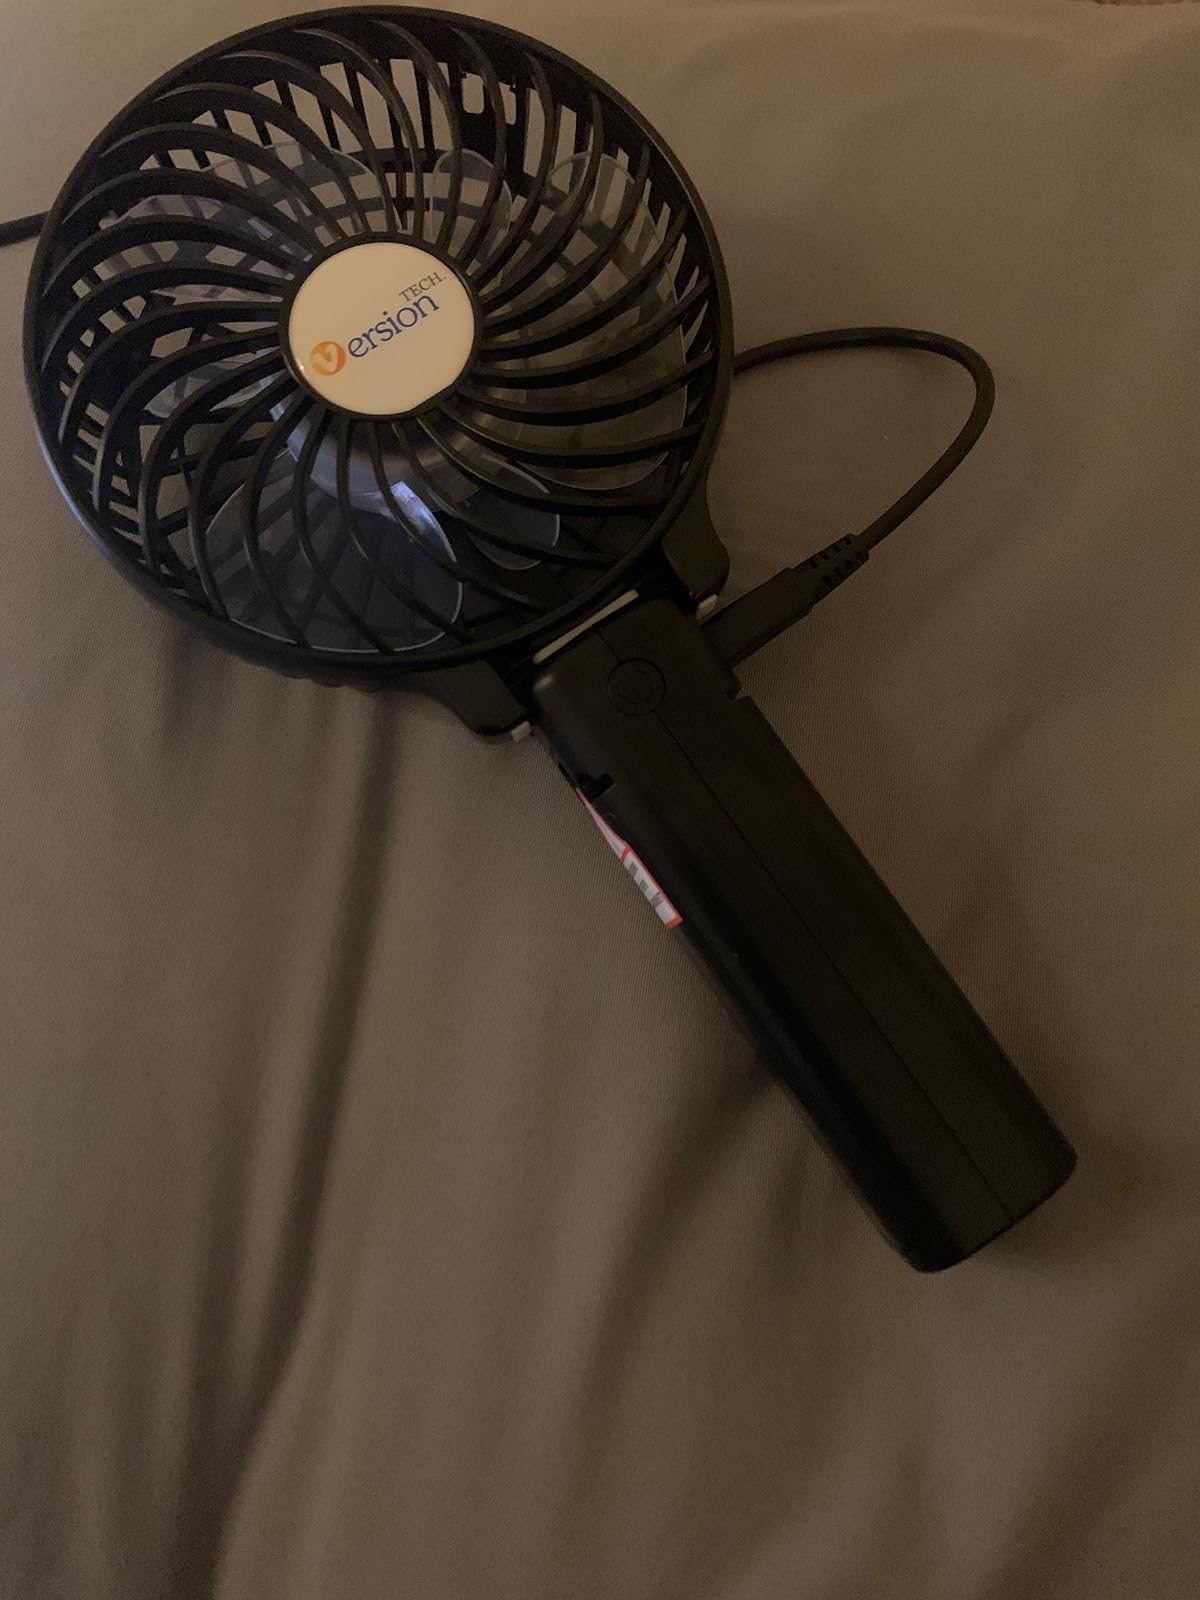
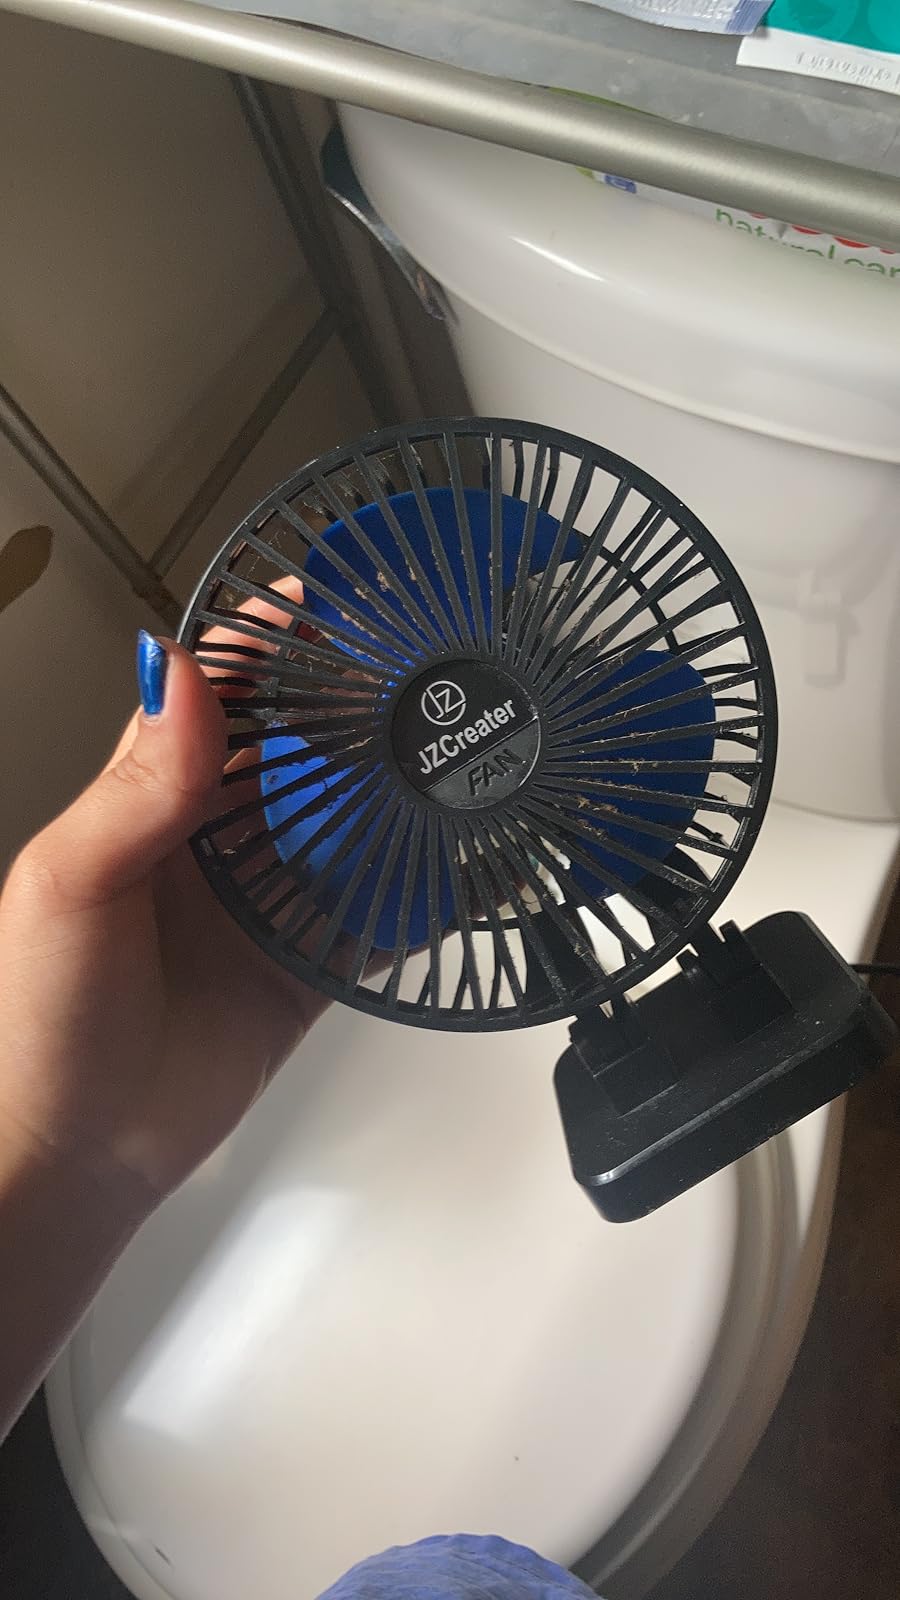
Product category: fan
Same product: no